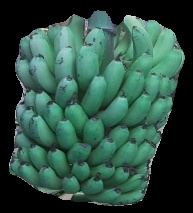
Variety: pachbale
Grade: grade2